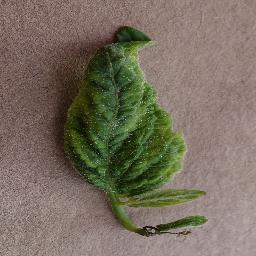
Label: Tomato___Tomato_Yellow_Leaf_Curl_Virus